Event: Nepal Earthquake
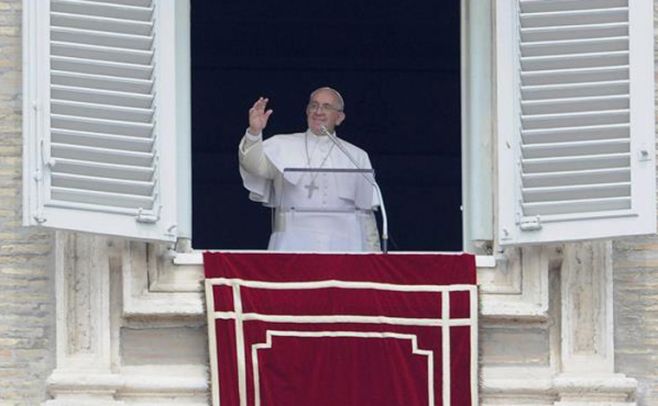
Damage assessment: no_damage